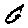
Label: 0